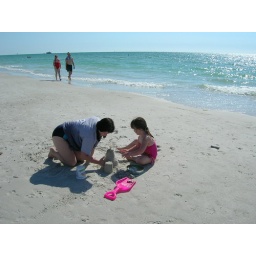
Shira and Amallia building a castle in the sand.